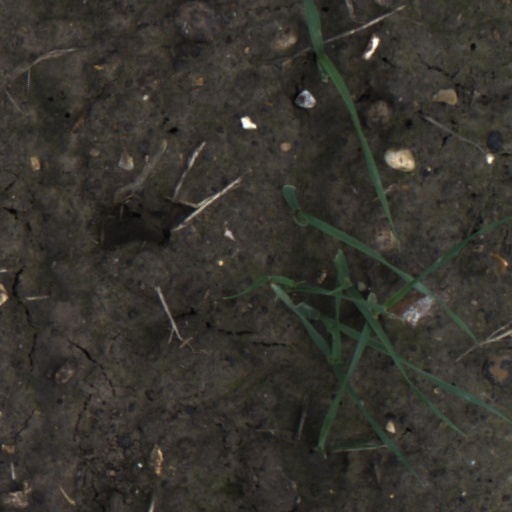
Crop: wheat